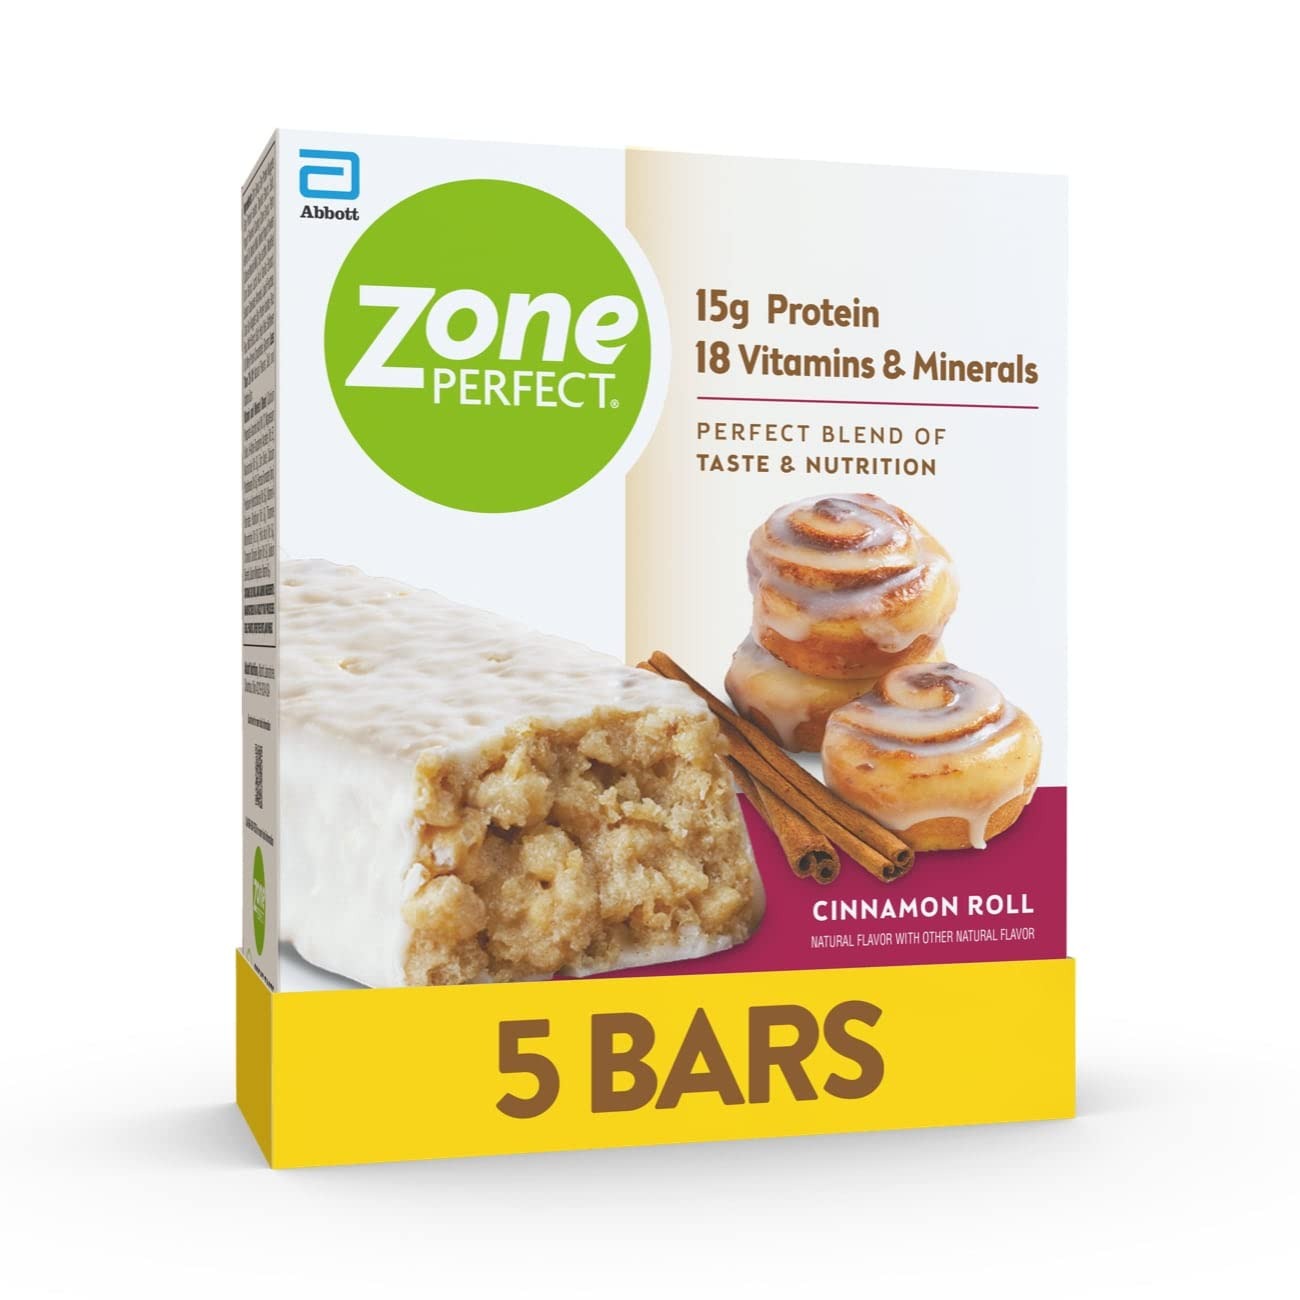
Item Name: ZonePerfect Protein Bars, 15g Protein, 18 Vitamins & Minerals, Nutritious Snack Bar, Cinnamon Roll, 5 Bars
Bullet Point 1: 15 GRAMS OF PROTEIN: to help manage hunger
Bullet Point 2: B VITAMINS: to support energy metabolism
Bullet Point 3: 18 VITAMINS & MINERALS: including vitamin C and zinc to support a healthy immune system
Bullet Point 4: CONVENIENT: Delicious on-the-go snack with flavors you crave anytime, anywhere
Bullet Point 5: 100% SATISIFIED WITH TASTE: Great taste guarantee or we’ll give you your money back
Value: 26.25
Unit: Ounce

Price: 17.49